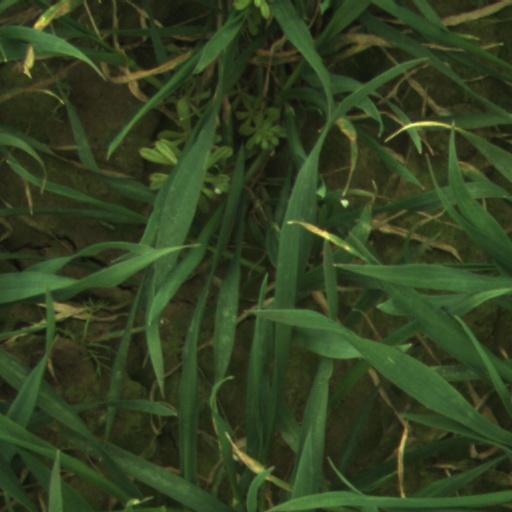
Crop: wheat